Navizence

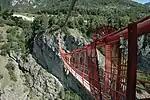
The Niouc suspension bridge.

The Navizence flows through three municipalities in the canton of Valais: Anniviers, Chalais, and Chippis. The drainage basins of the Rèche surround it to the northwest, the Borgne to the west, the Viège from Zermatt to the south and southeast, the Turtmänna to the east, the Illgraben to the northeast, and the Rhône to the north.